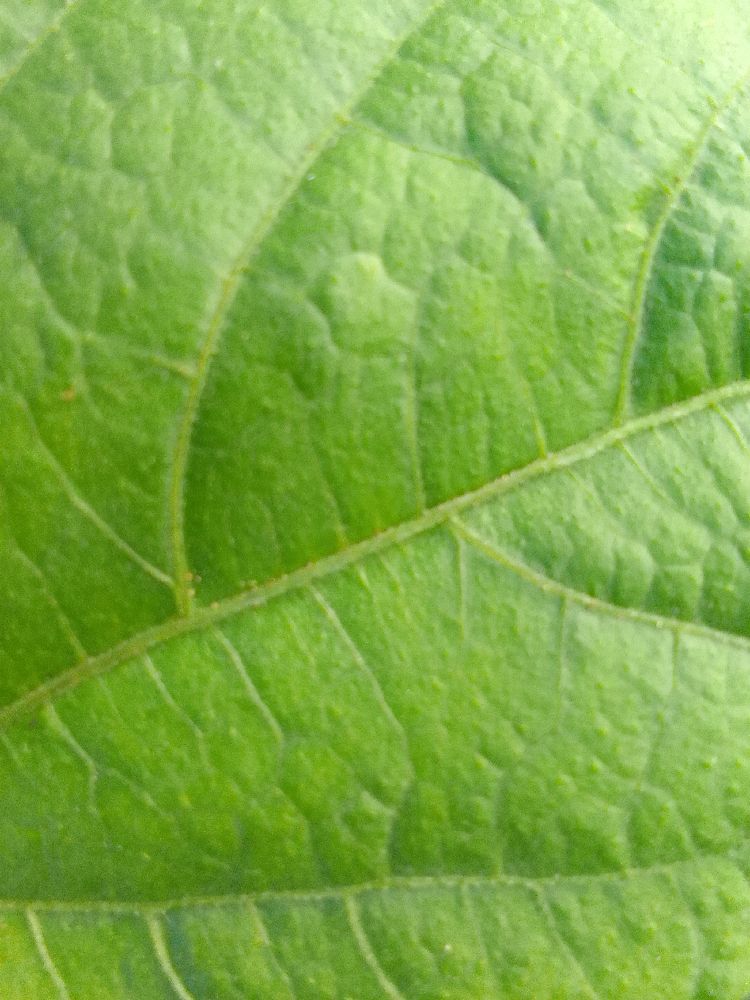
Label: healthy